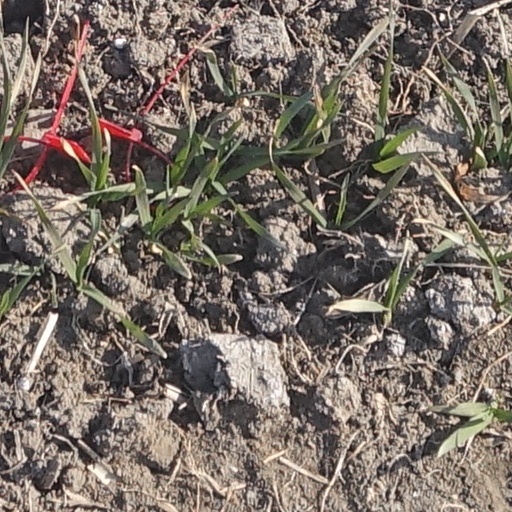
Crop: wheat